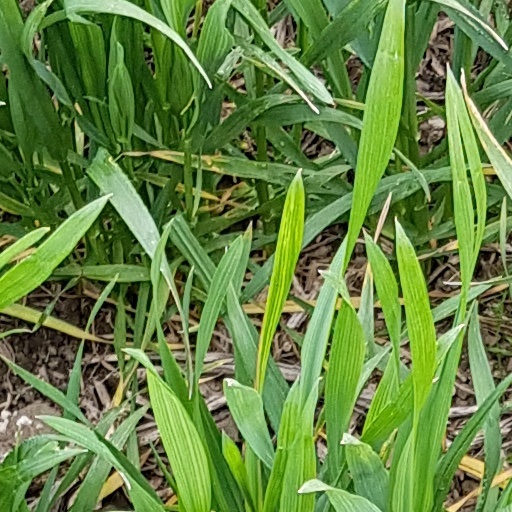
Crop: wheat